Kyeemagh

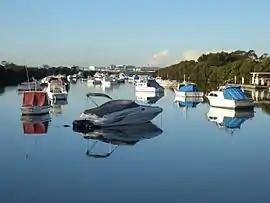
Muddy Creek

Kyeemagh is a suburb in southern Sydney, in the state of New South Wales, Australia. It is 12 kilometres south of the Sydney central business district, on the western shore of Botany Bay. Kyeemagh is in the local government area of the Bayside Council and is part of the St George area.